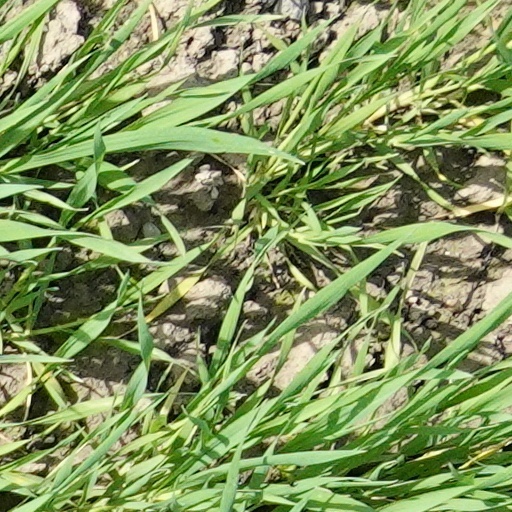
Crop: wheat